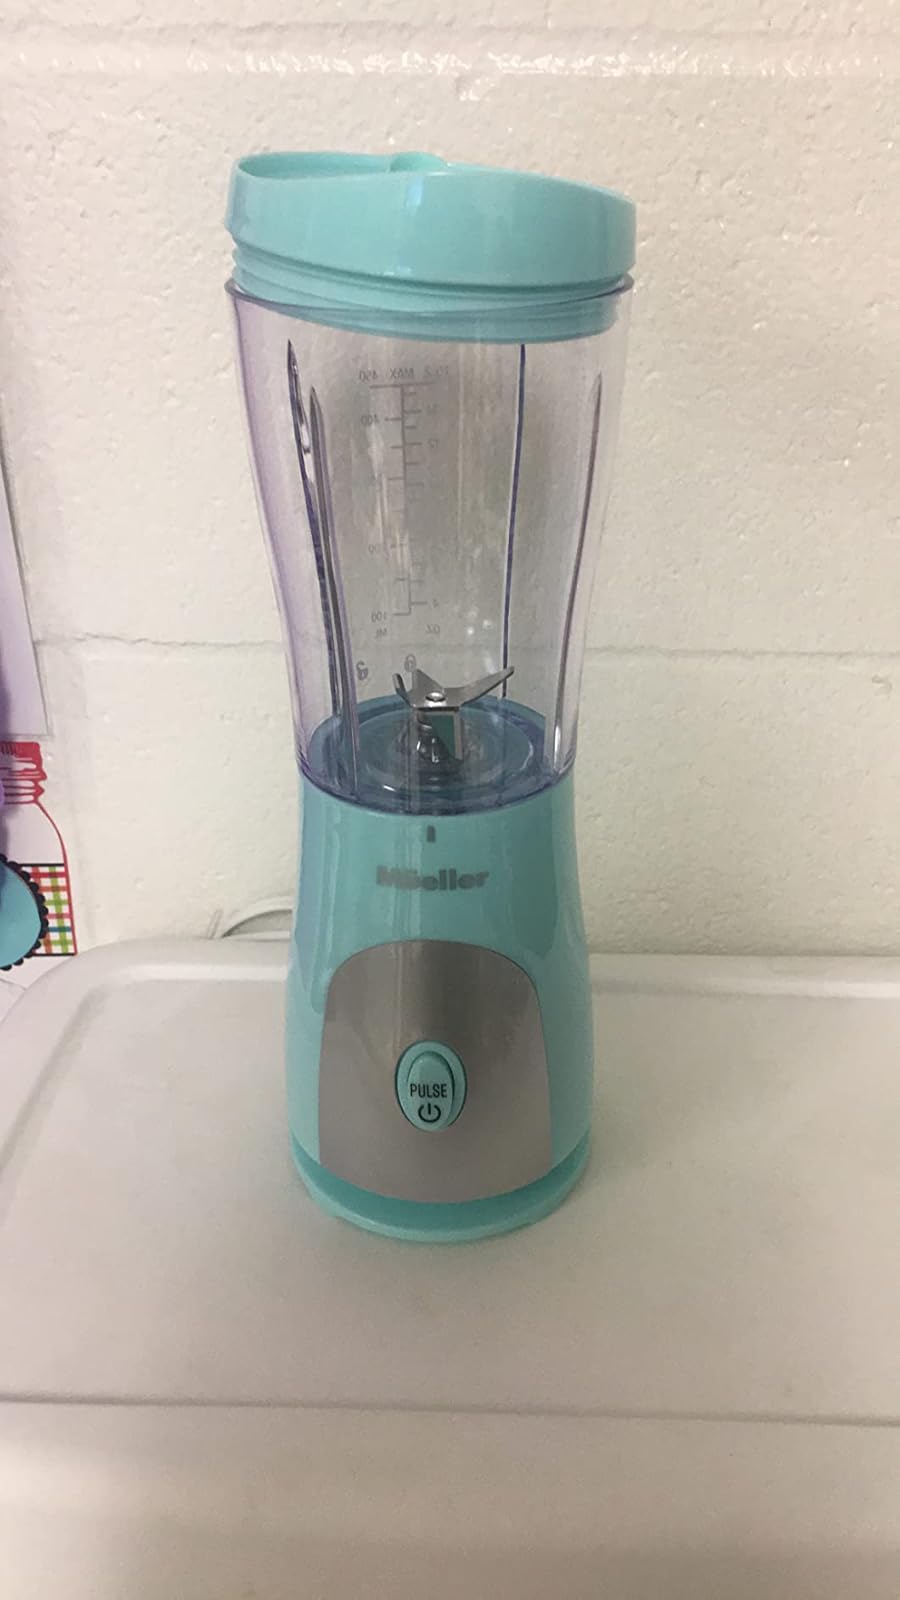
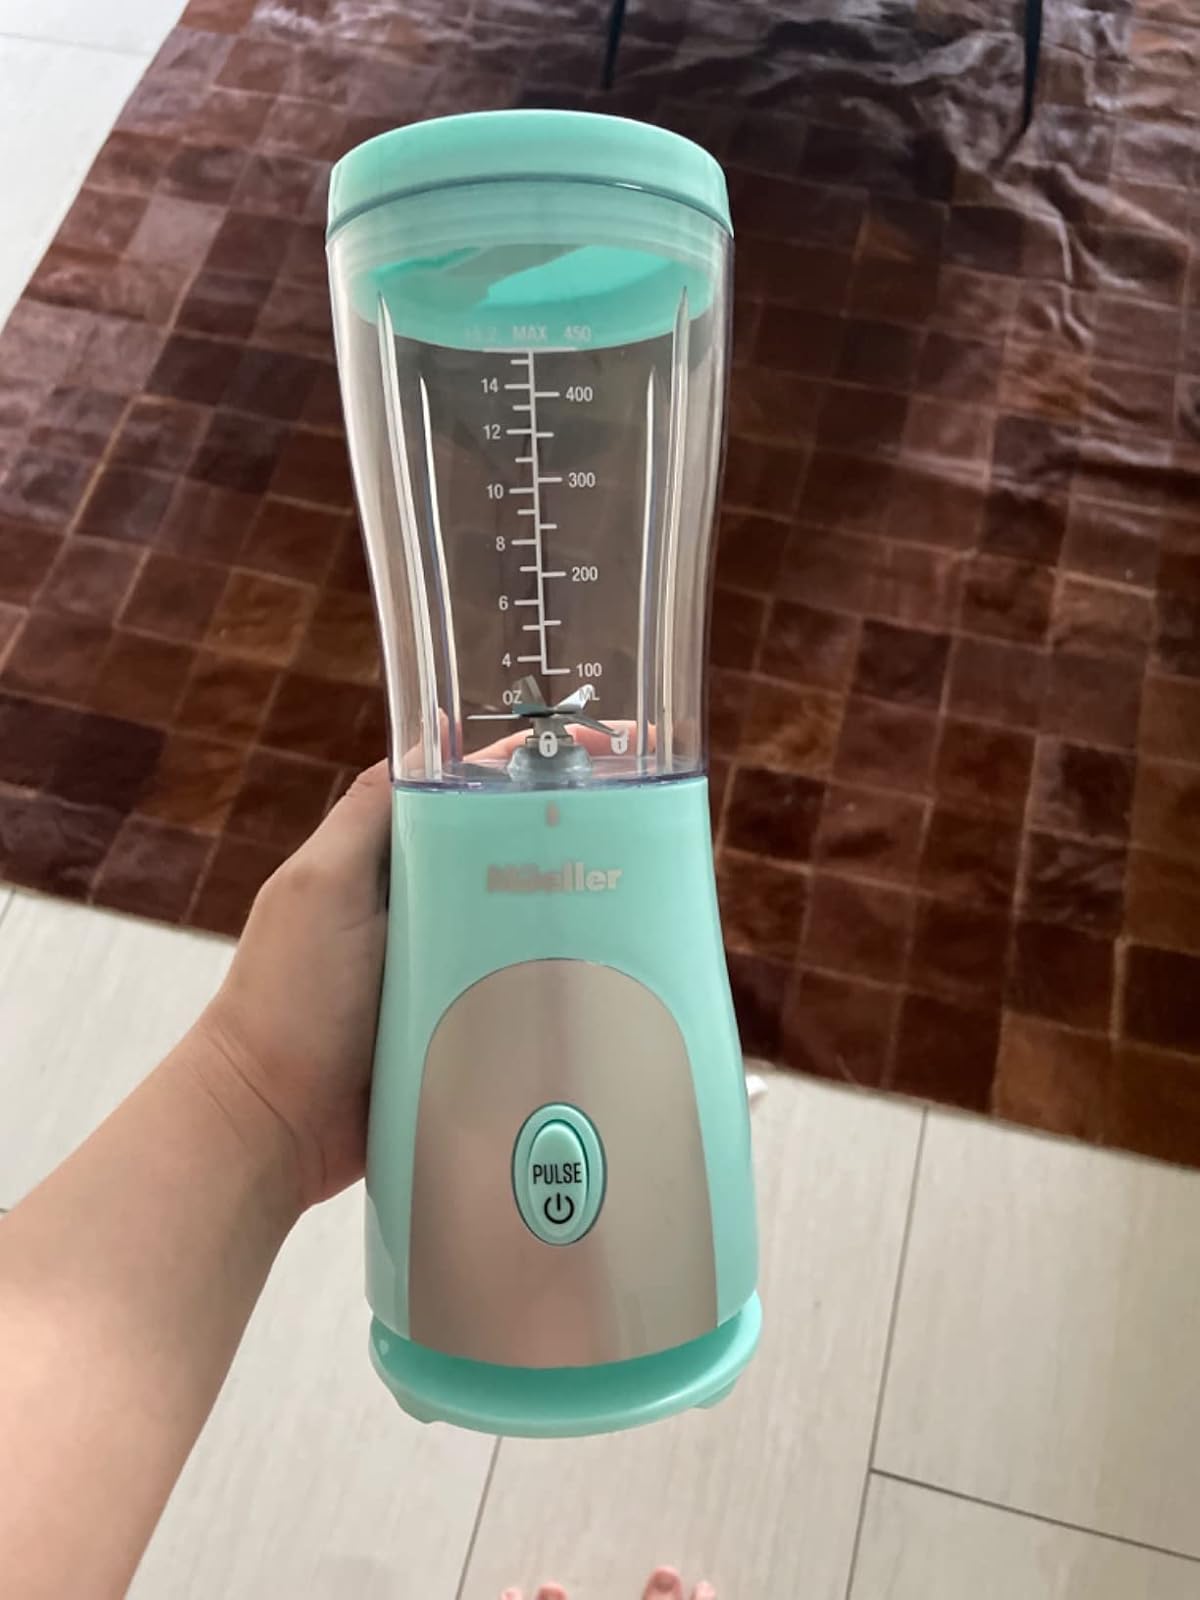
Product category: items_blender
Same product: yes